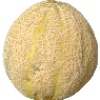
Label: cantaloupe